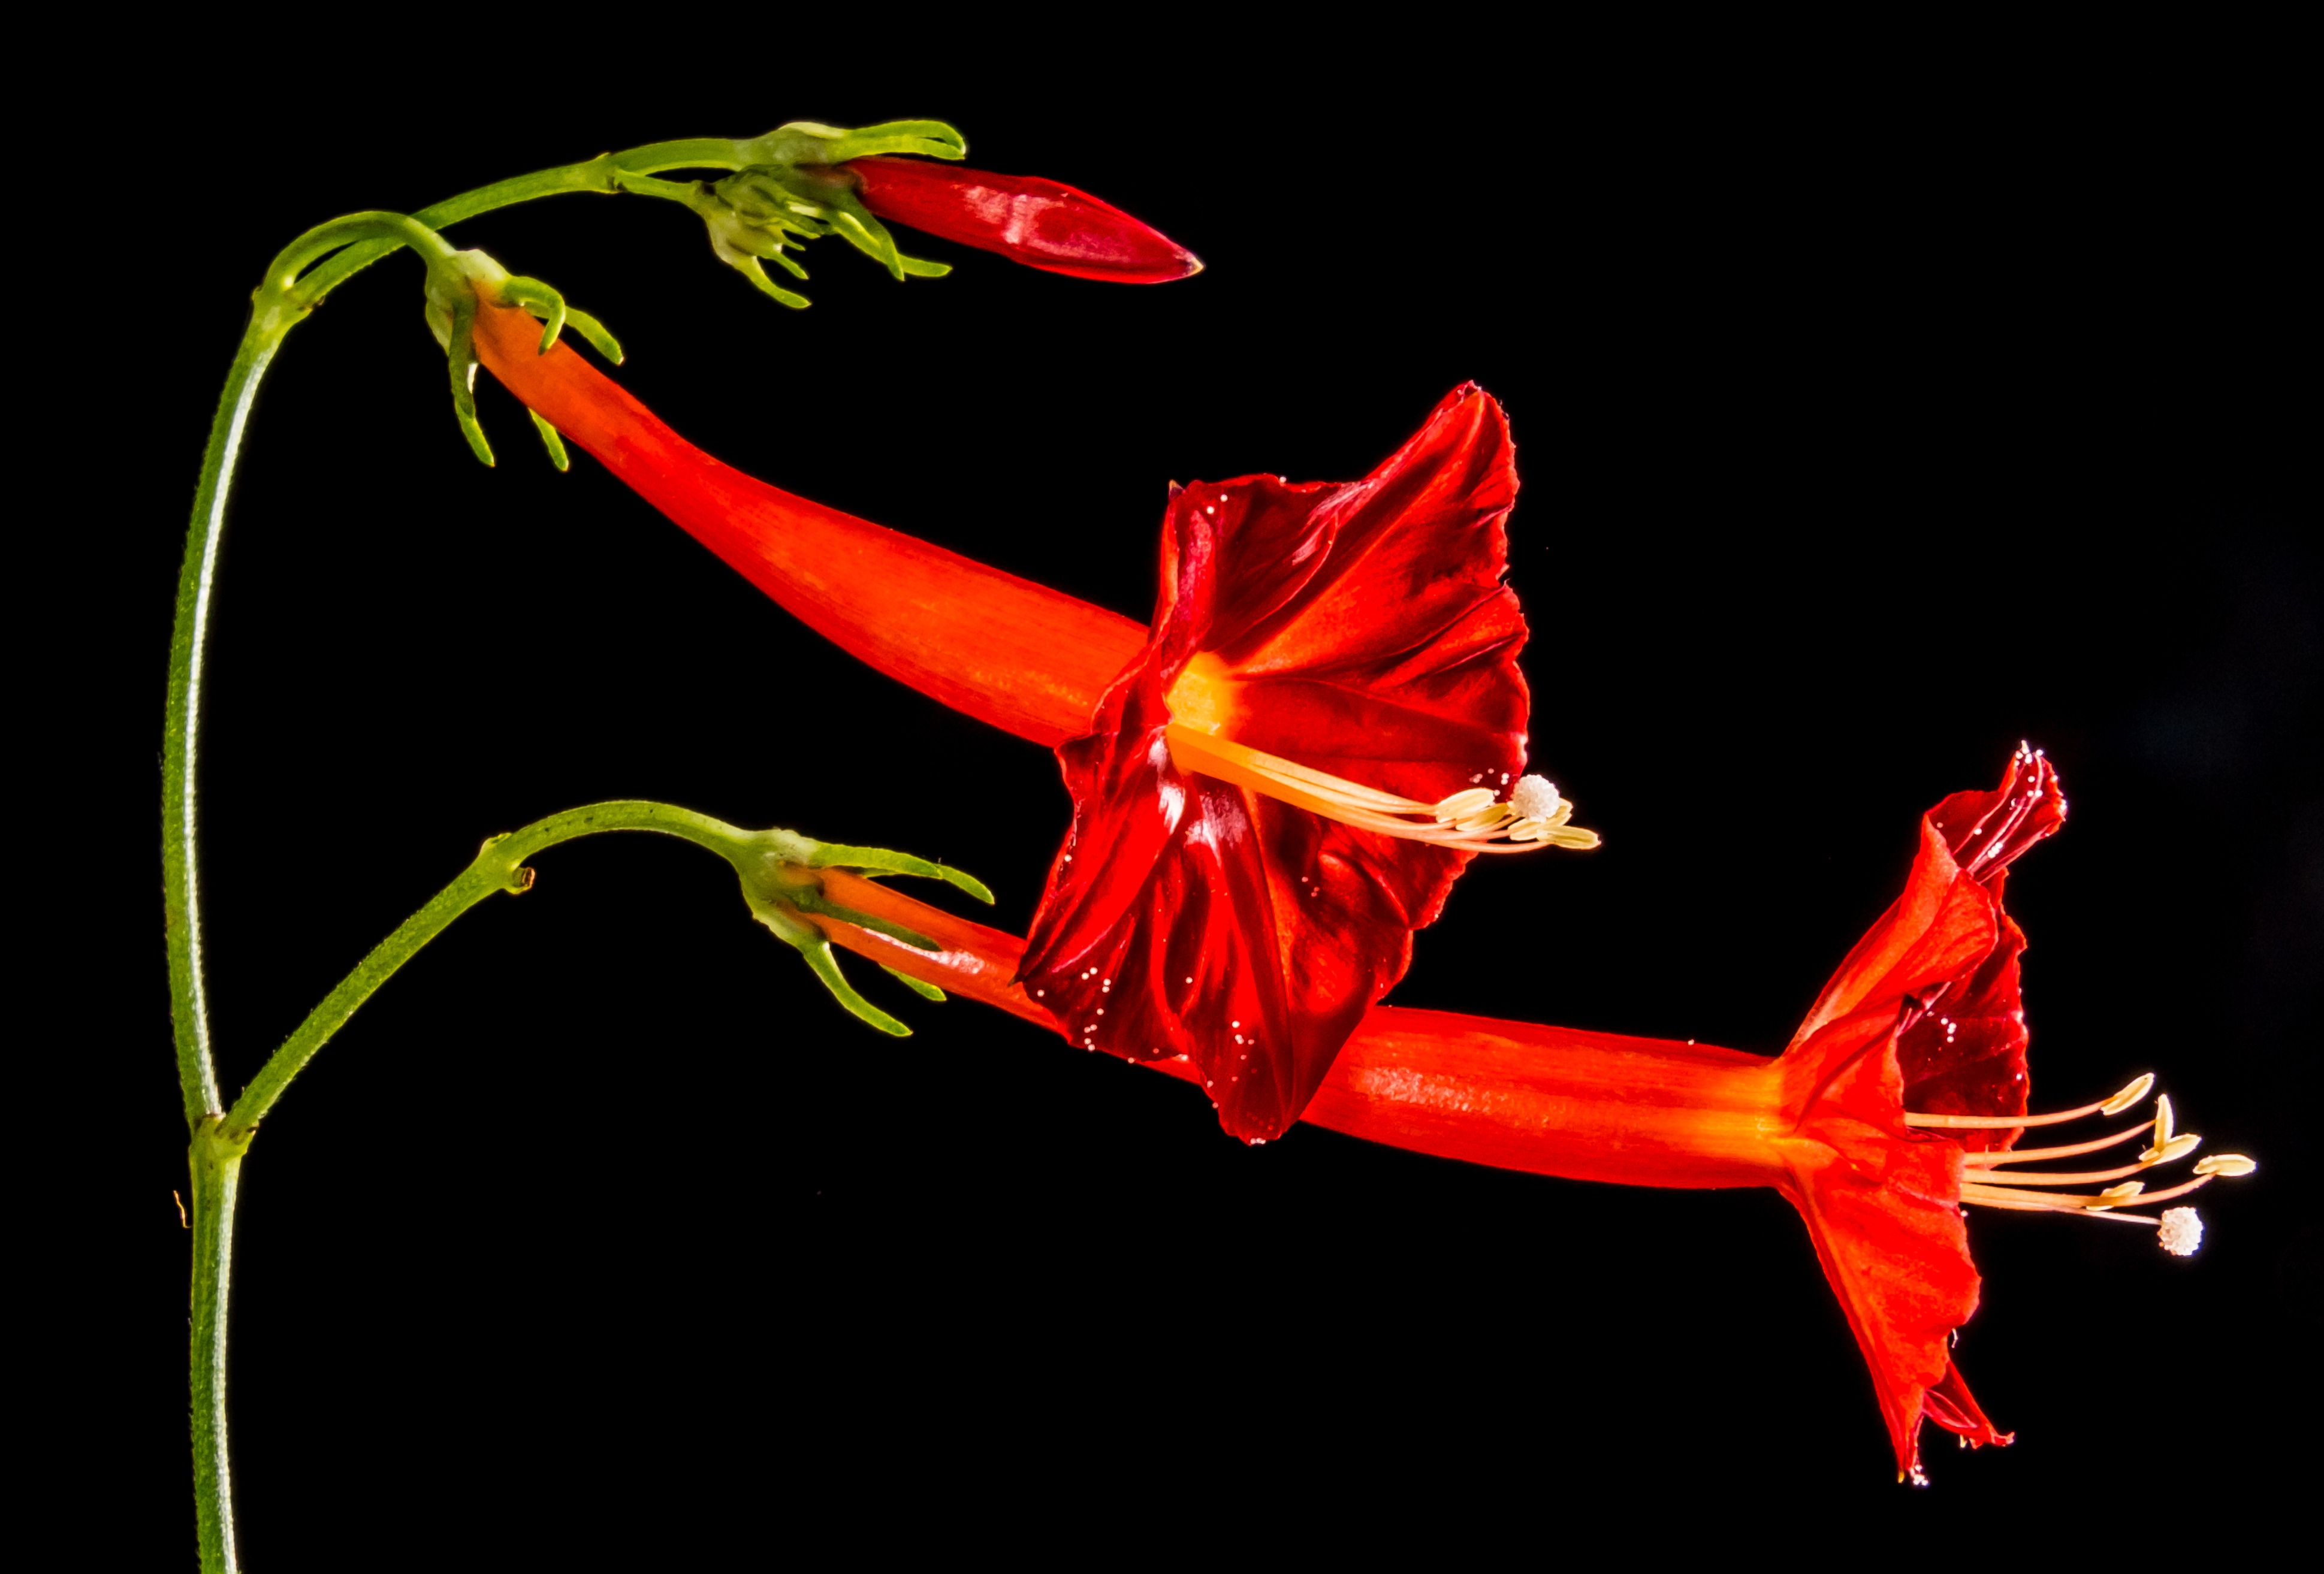
plant, leaf, flower, red, produce, close, flora, ranke, macro photography, flowering plant, small flower, land plant